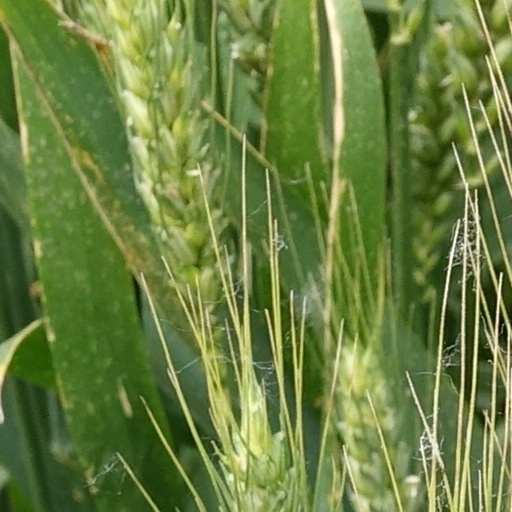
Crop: wheat